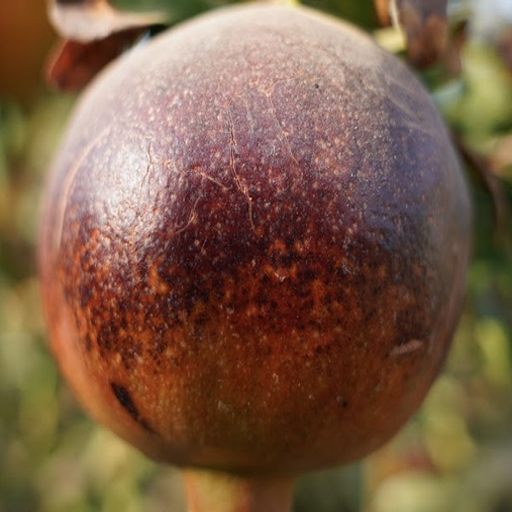
Label: Sunburn